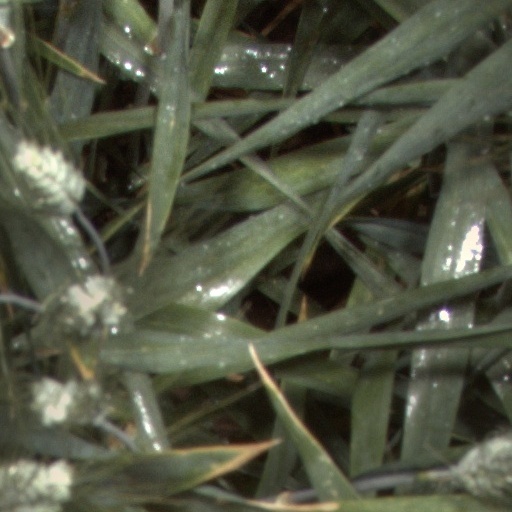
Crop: wheat